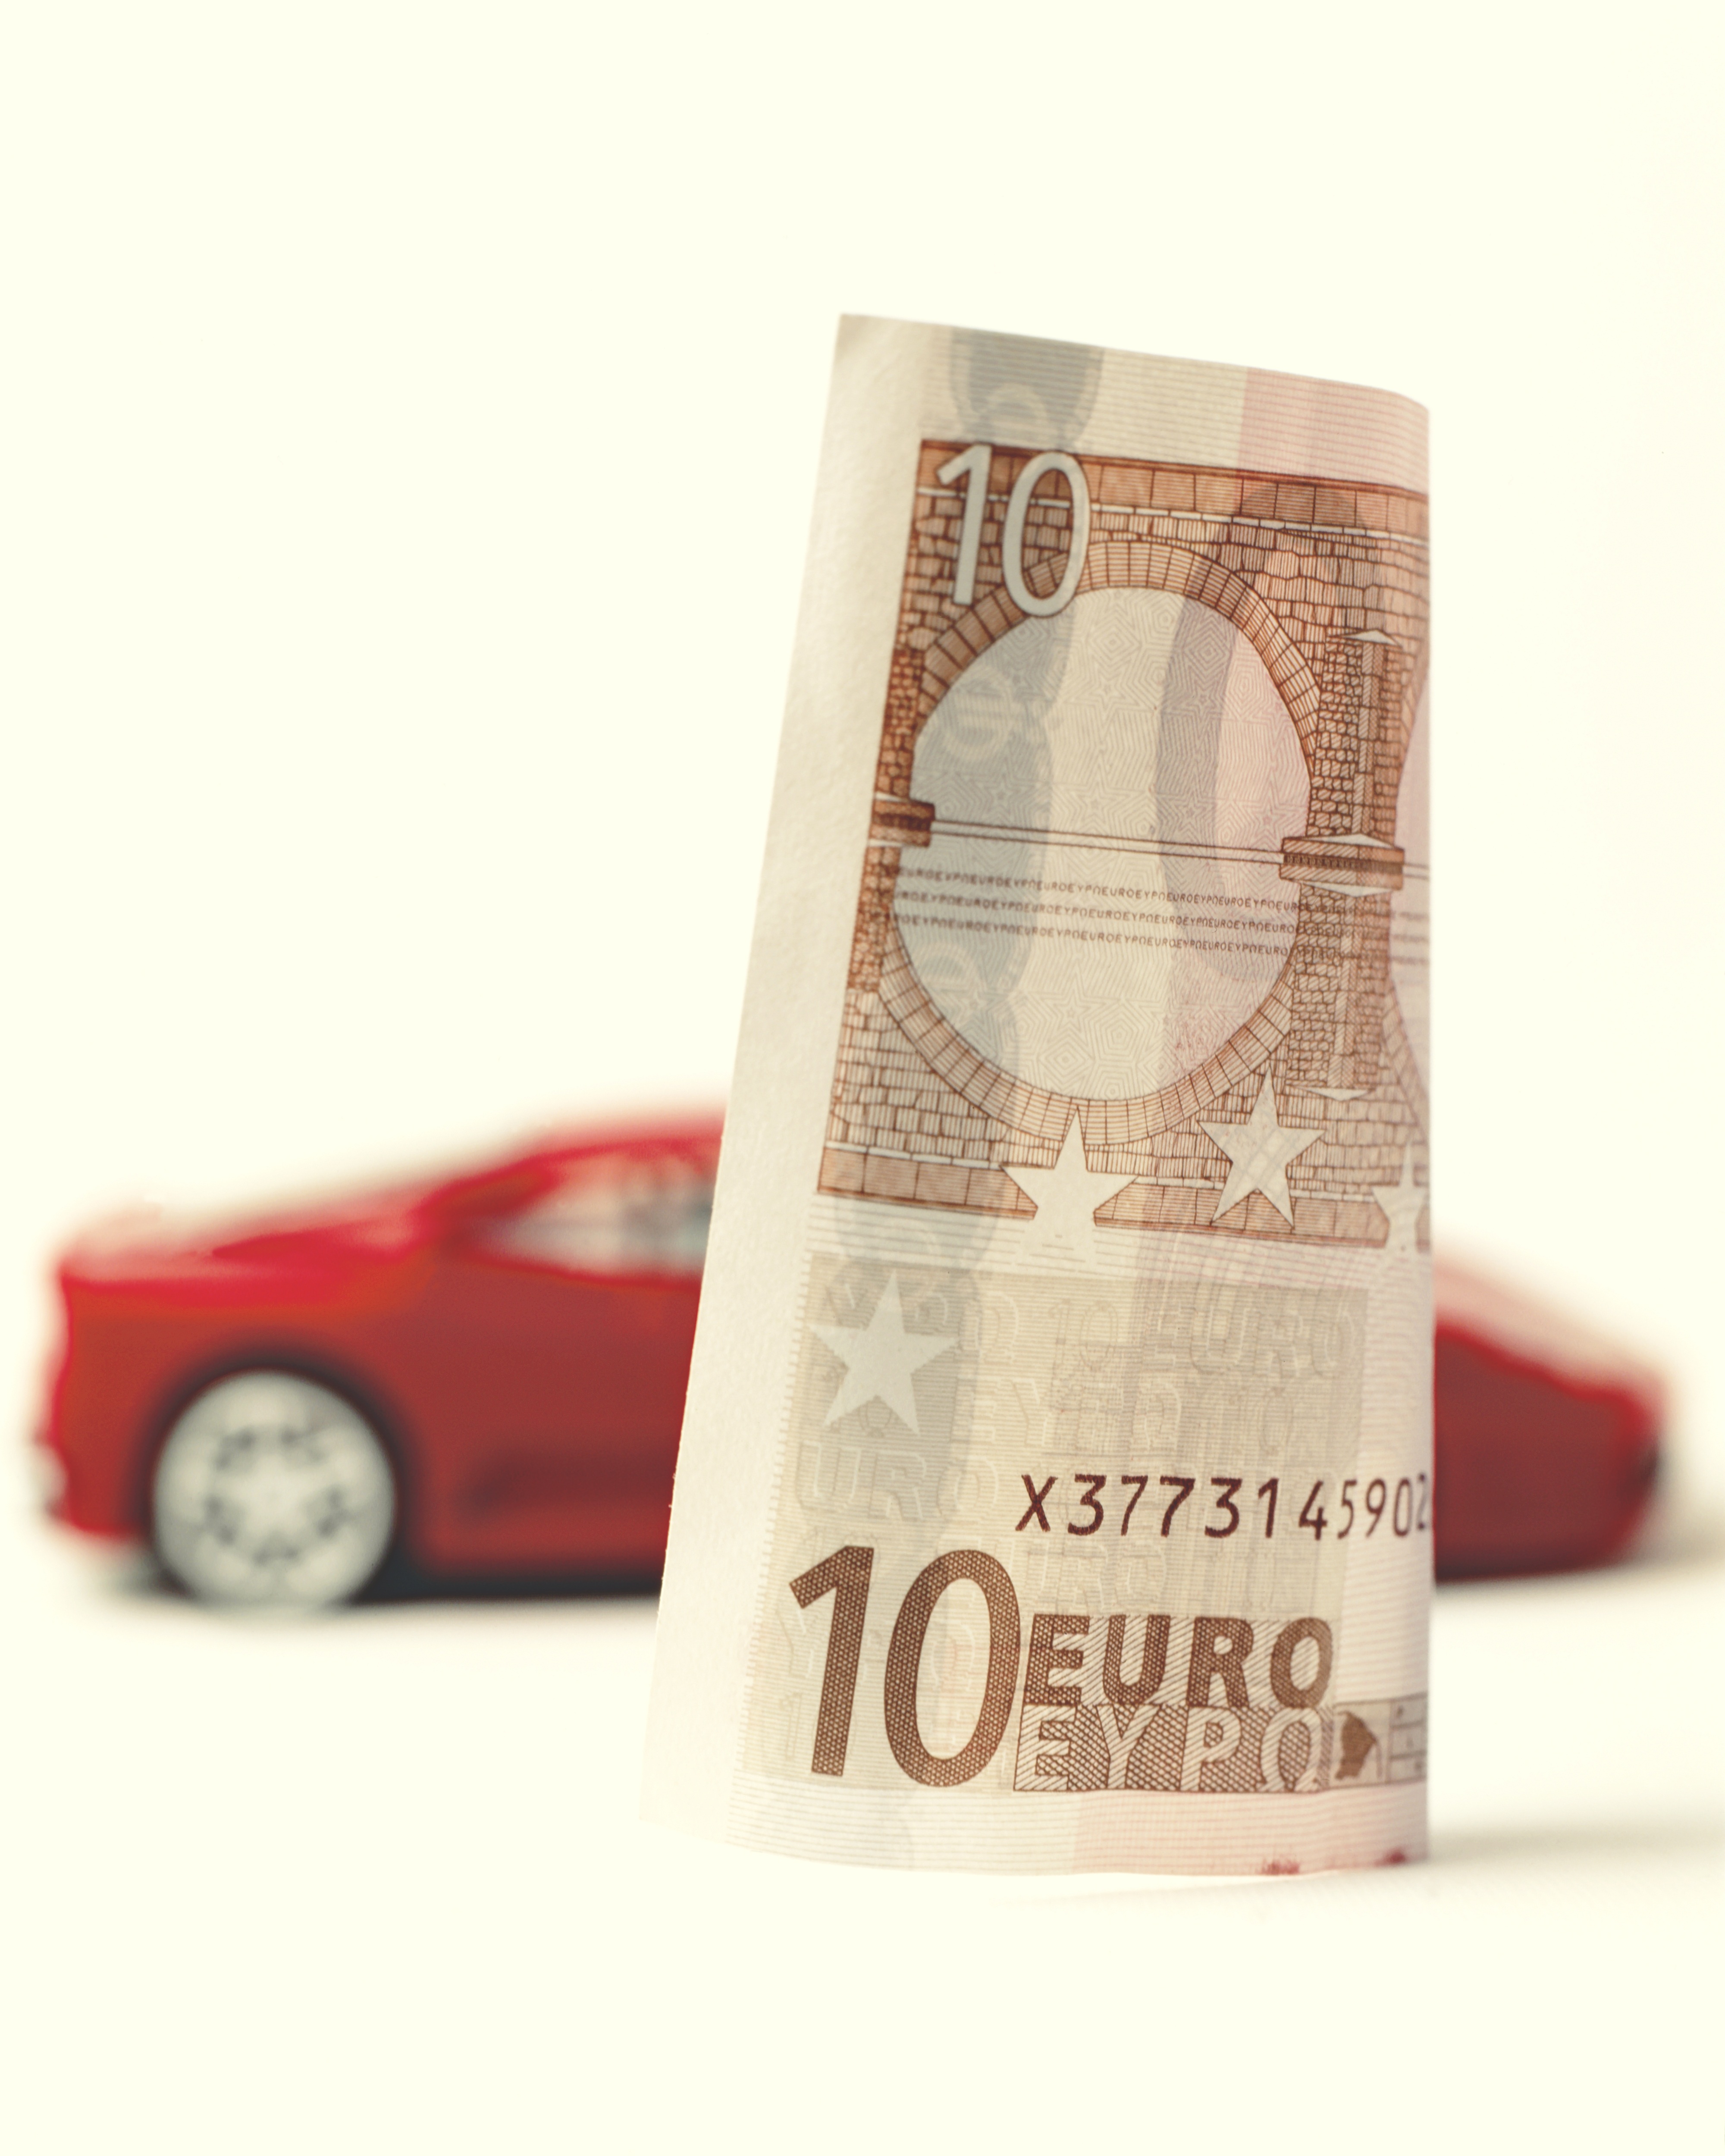
pattern, model, money, auto, business, lighting, label, brand, bank, background, luxury, vision, strategy, euro, debt, planning, idea, solution, economy, marketing, businessmen, luxury car, cost, analysis, interest, financing, economic crisis, euro banknote, insolvency, come out, auto financing, indebtedness, private insolvency